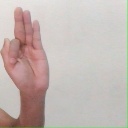
अक्षर: फ